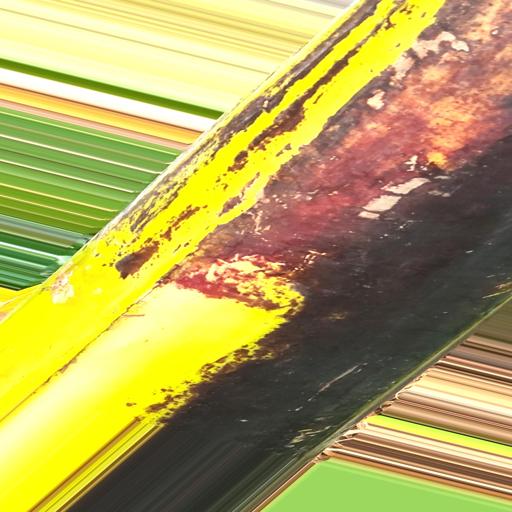
Label: bract_mosaic_virus